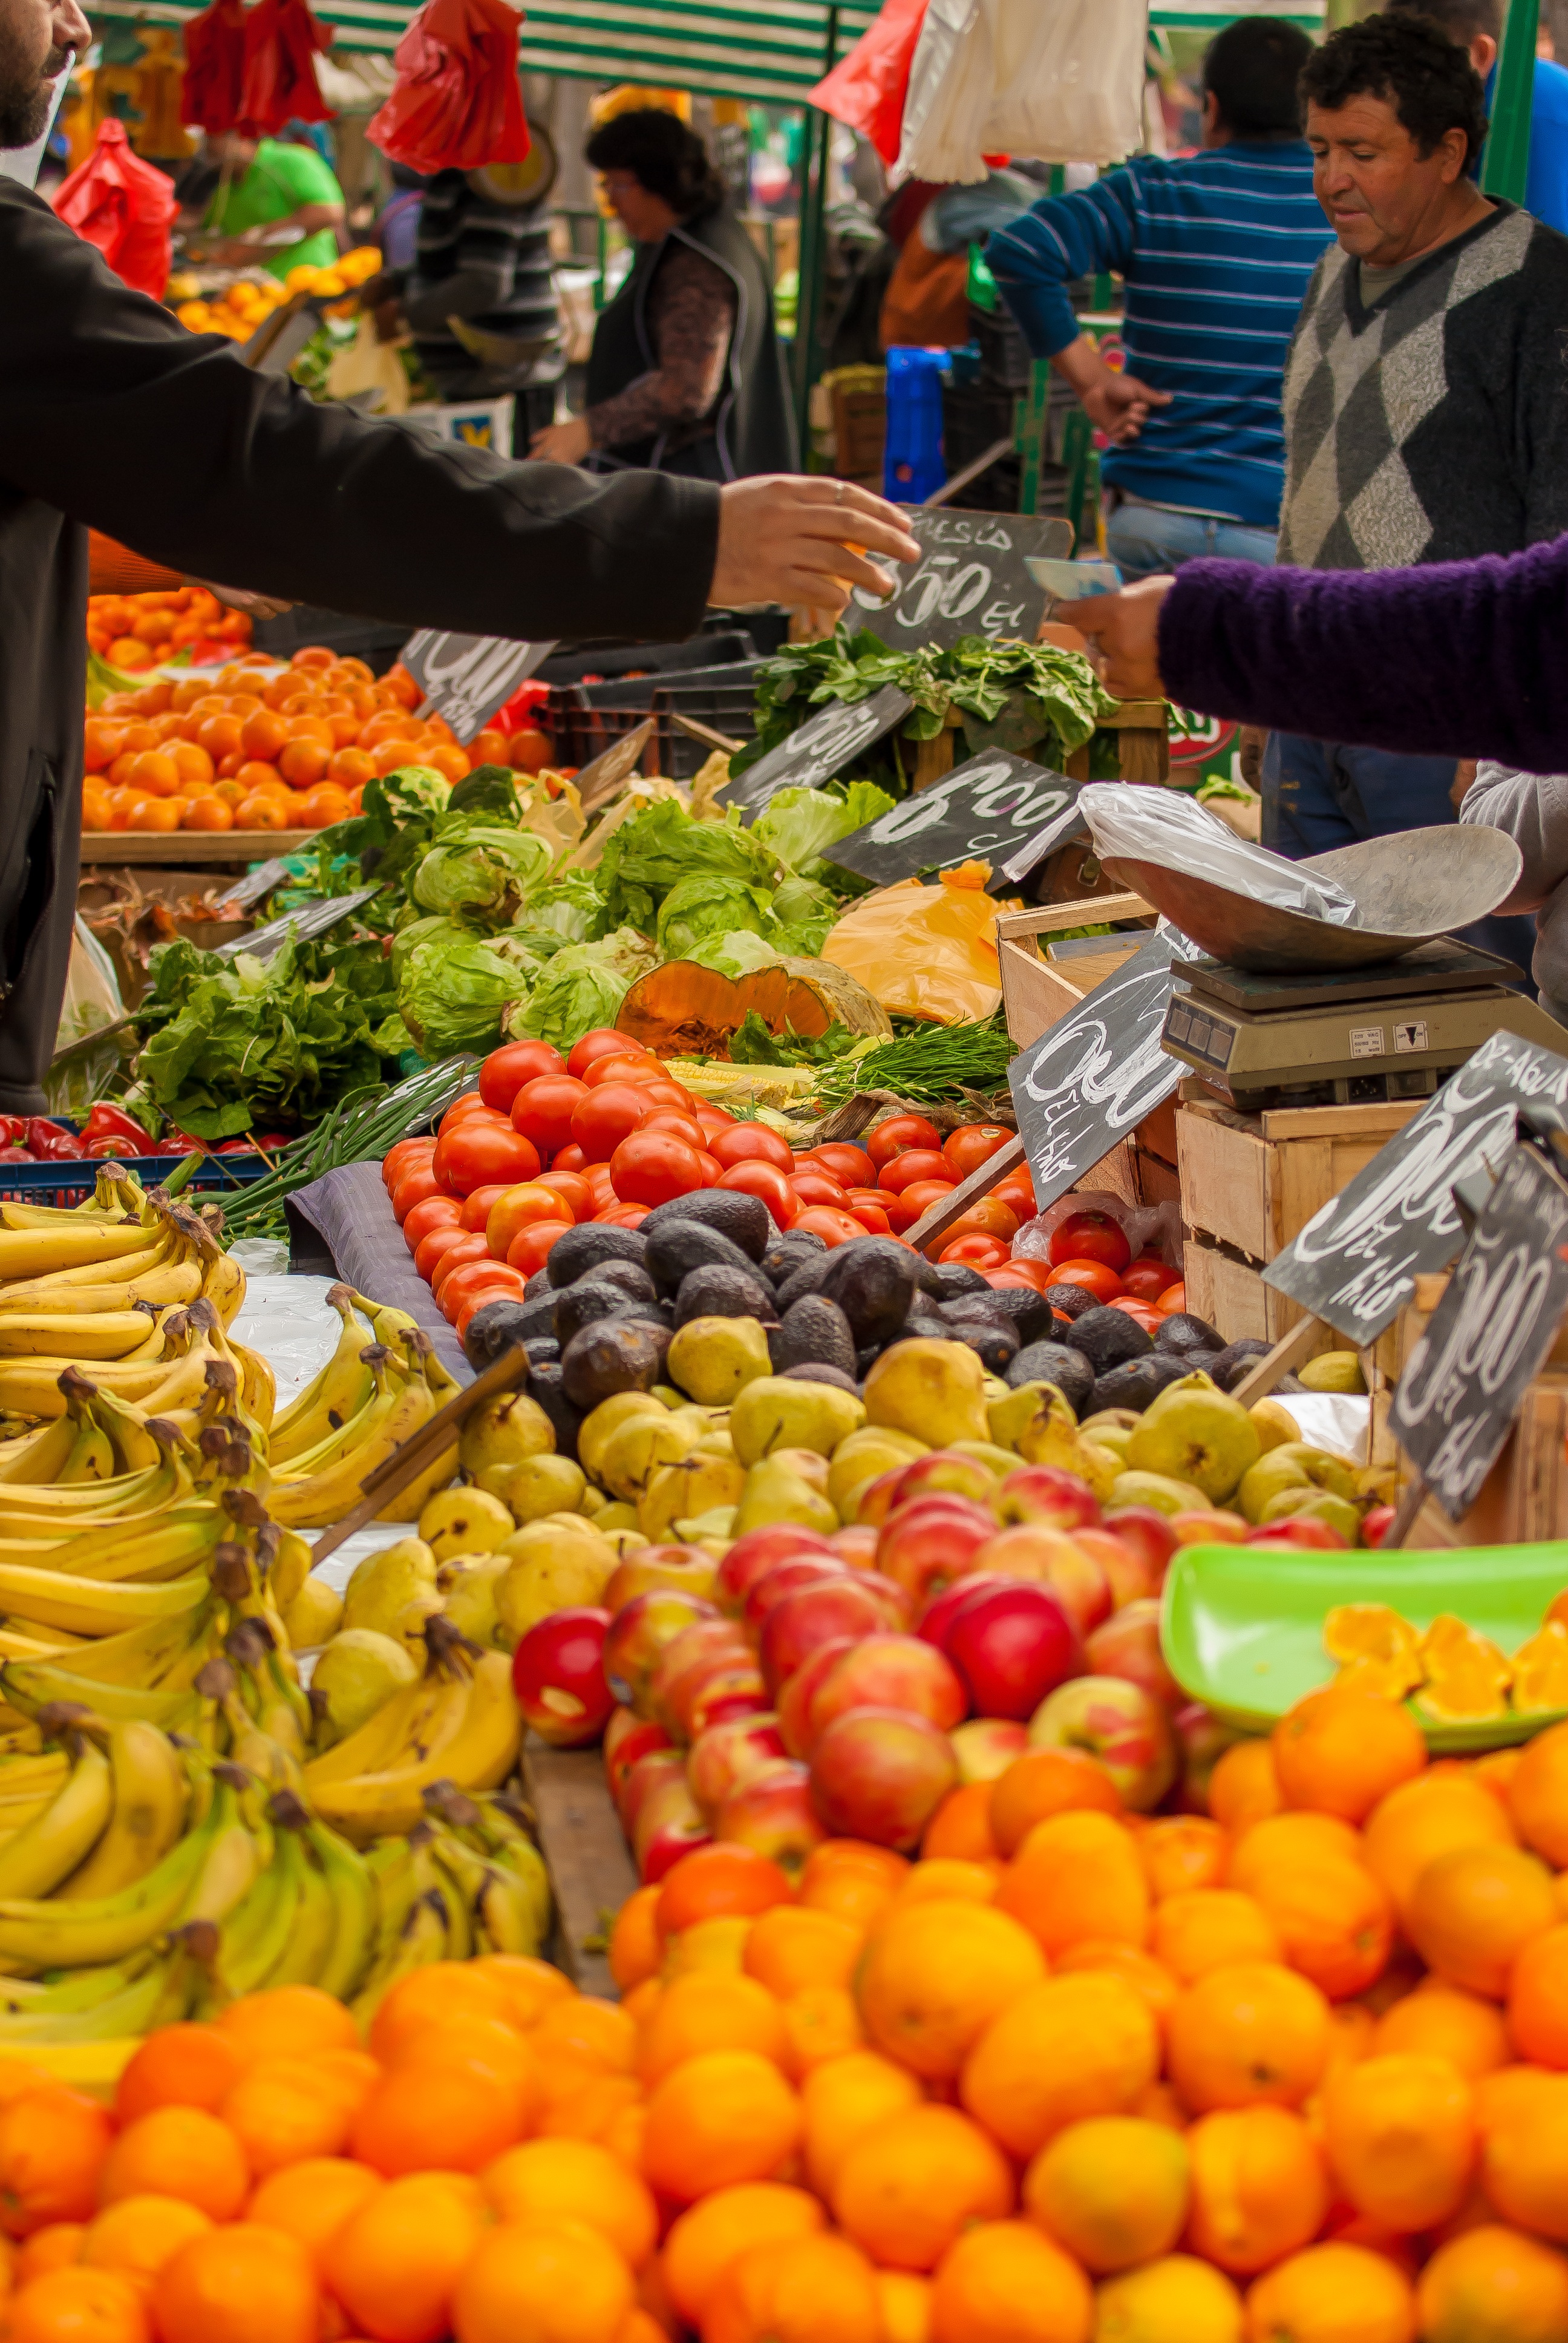
apple, fruit, flower, city, food, vendor, produce, vegetable, market, marketplace, banana, public space, power, vegetables, pears, tomatoes, sale, oranges, local food, avocados, geographical feature, human settlement, greengrocer